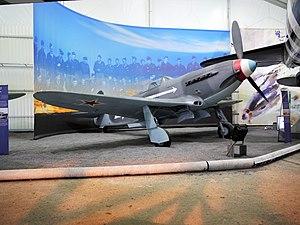
Chasseur russe Yak 3 du groupe de chasse Normandie-Niemen (1943), Musée de l'Air et de l'Espace, Paris Le Bourget (France)
Le musée de l'Air et de l'Espace du Bourget est le plus important musée aéronautique de France ; il est le plus ancien et l'un des plus grands du monde. Situé sur le territoire des communes de Dugny et Le Bourget, ses espaces ouverts au public sont dans la partie sud-est de l'emprise de l'aéroport du Bourget, qui est lui-même au nord-est de Paris. Ils sont à proximité de l'aérogare du Bourget et du Bureau d'enquêtes et d'analyses pour la sécurité de l'aviation civile.